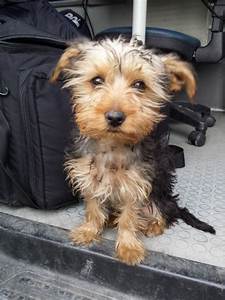
Label: cane